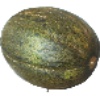
Label: melon_piel_de_sapo